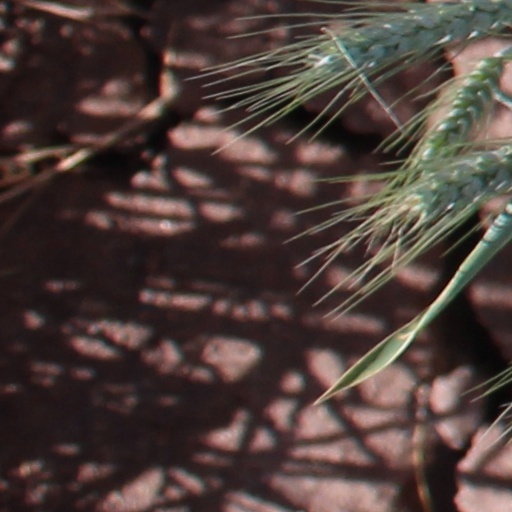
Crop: wheat